Daniel Garrigue

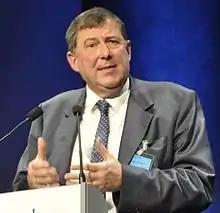
Daniel Garrigue

Daniel Garrigue (born 4 April 1948 in Talence) was a member of the National Assembly of France. He represented Dordogne's 2nd constituency from 2002 to 2012 as a member of the Union for a Popular Movement. He was the sole member of the Assembly to vote against the French ban on full length Islamic veils stating that, "To fight an extremist behavior, we risk slipping toward a totalitarian society."